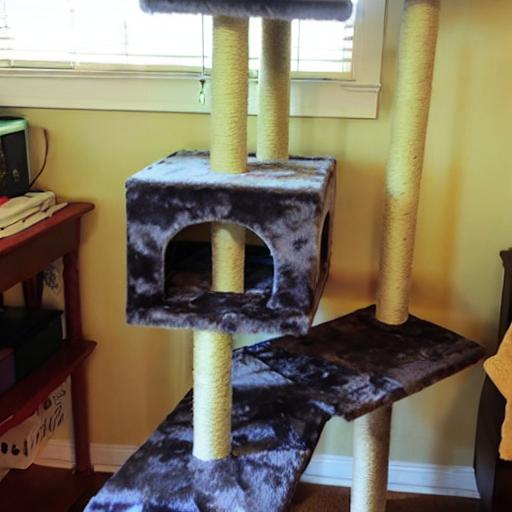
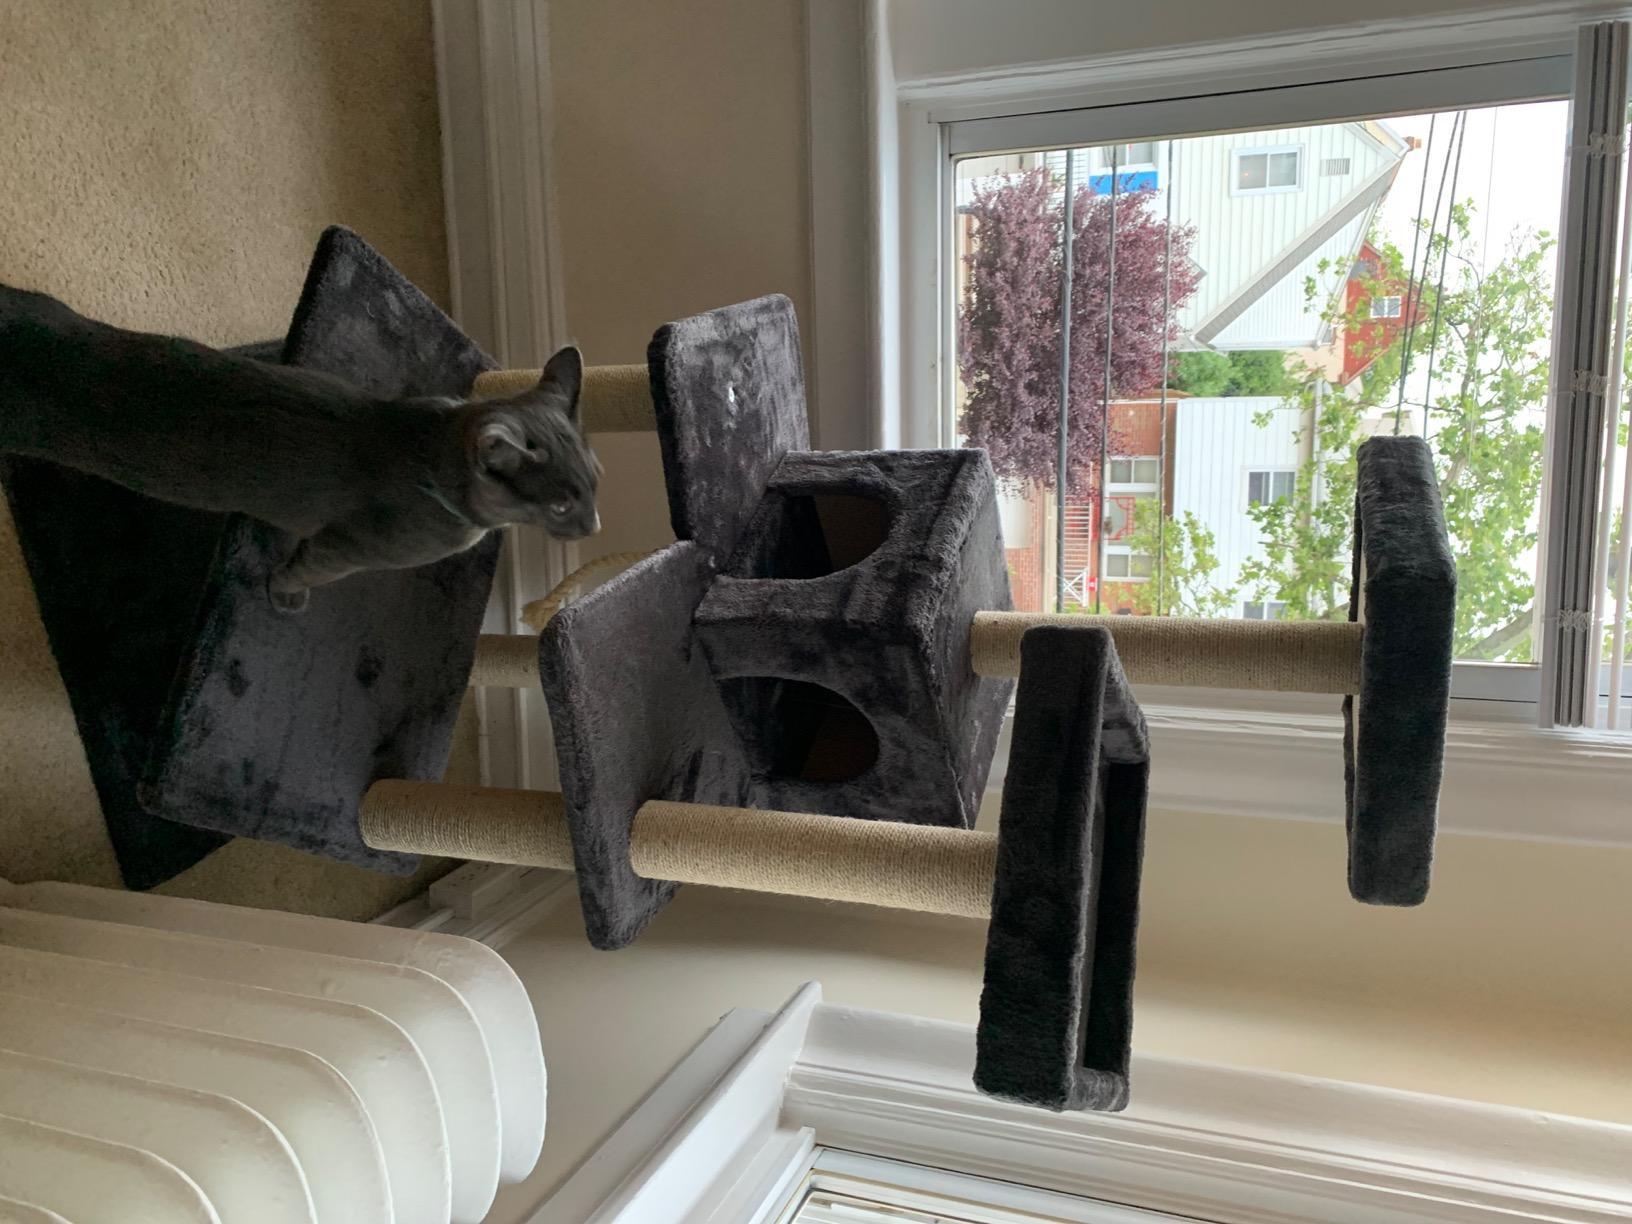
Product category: items_cat tree
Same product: no